Electric unicycle

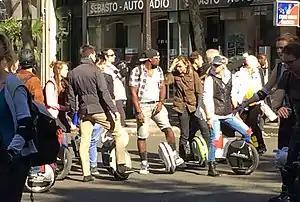
Self-balancing unicycles at 'Paris sans Voiture' (Paris without cars), September 2015

An electric unicycle (often initialized as EUC or acronymized yuke or Uni) is a self-balancing personal transporter with a single wheel. The rider controls speed by leaning forwards or backwards, and steers by twisting or tilting the unit side to side. The self-balancing mechanism uses accelerometers and gyroscopes. Most manufacturers of EUCs are based in China, including Segway, Inmotion, Kingsong, Begode, and Leaperkim.